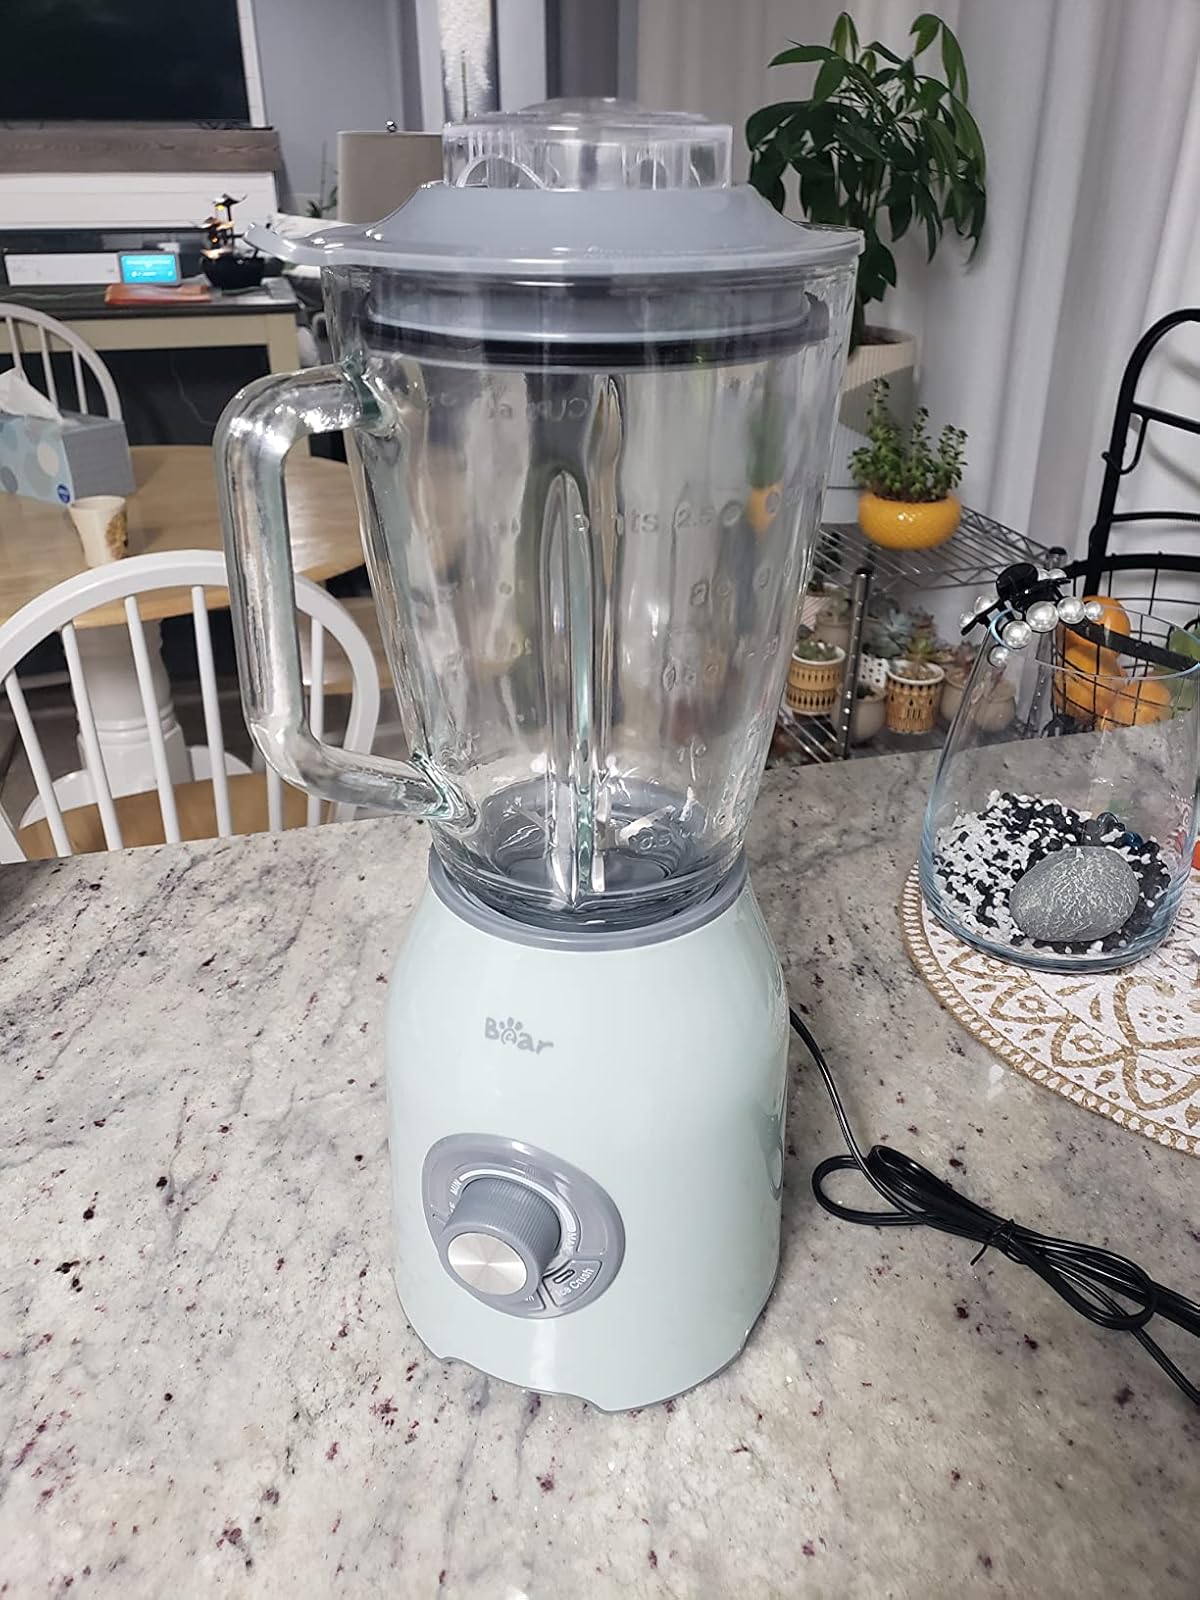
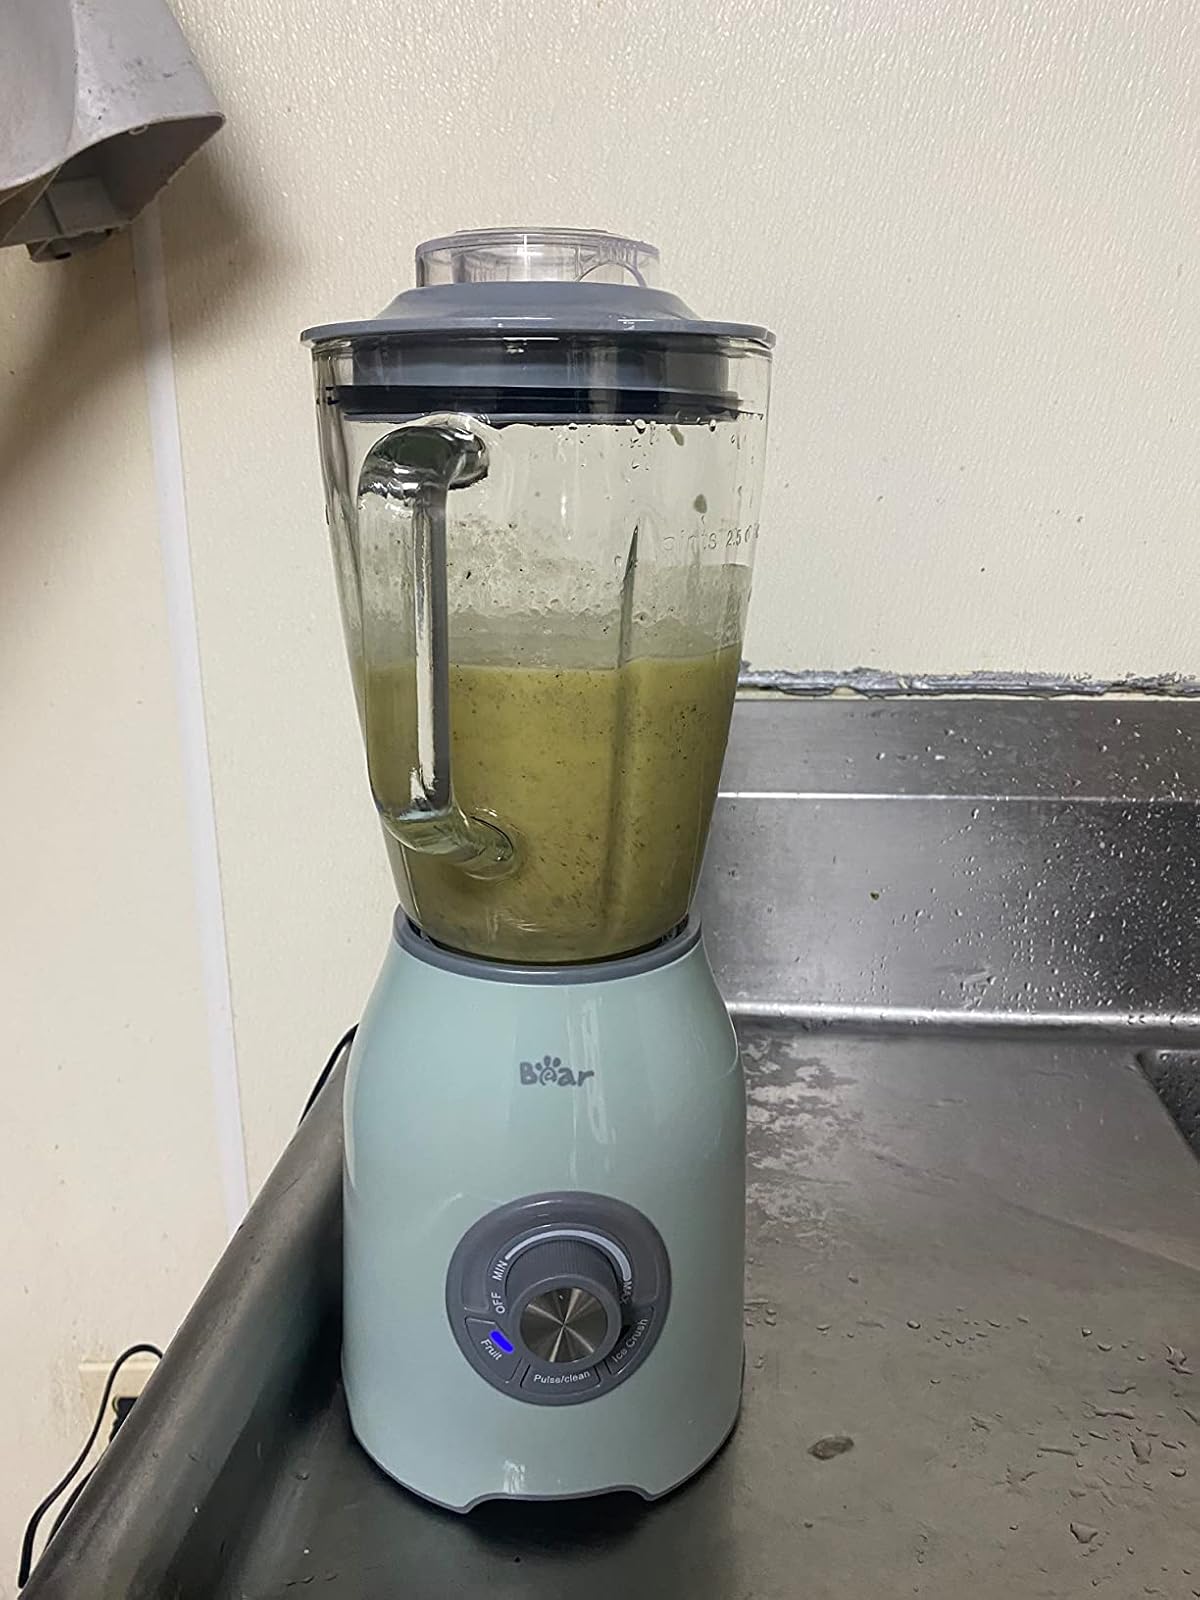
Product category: items_blender
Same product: yes